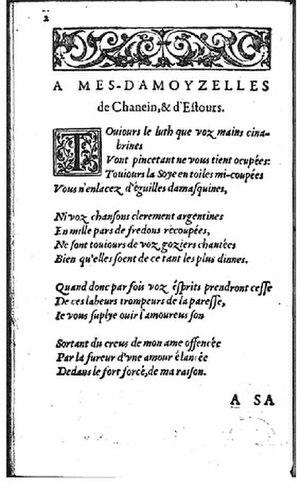
Page Extrait des Amoureuses Occupations
La famille de La Teyssonnière est une famille de la noblesse d'extraction chevaleresque originaire d'Auvergne d'où elle partit pour aller à la première croisade et participa avec Godefroy de Bouillon à la prise de Jérusalem.